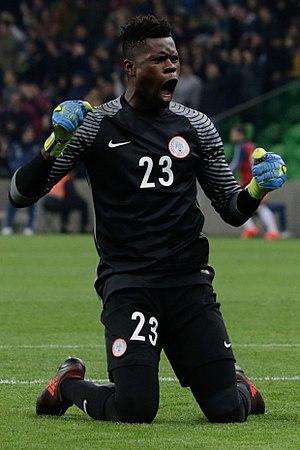
Francis Odinaka Uzoho est un footballeur international nigérian né le 28 octobre 1998 à Nwangele. Évoluant au poste de gardien de but, il joue actuellement pour l'Omonia Nicosie en prêt du Deportivo La Corogne.